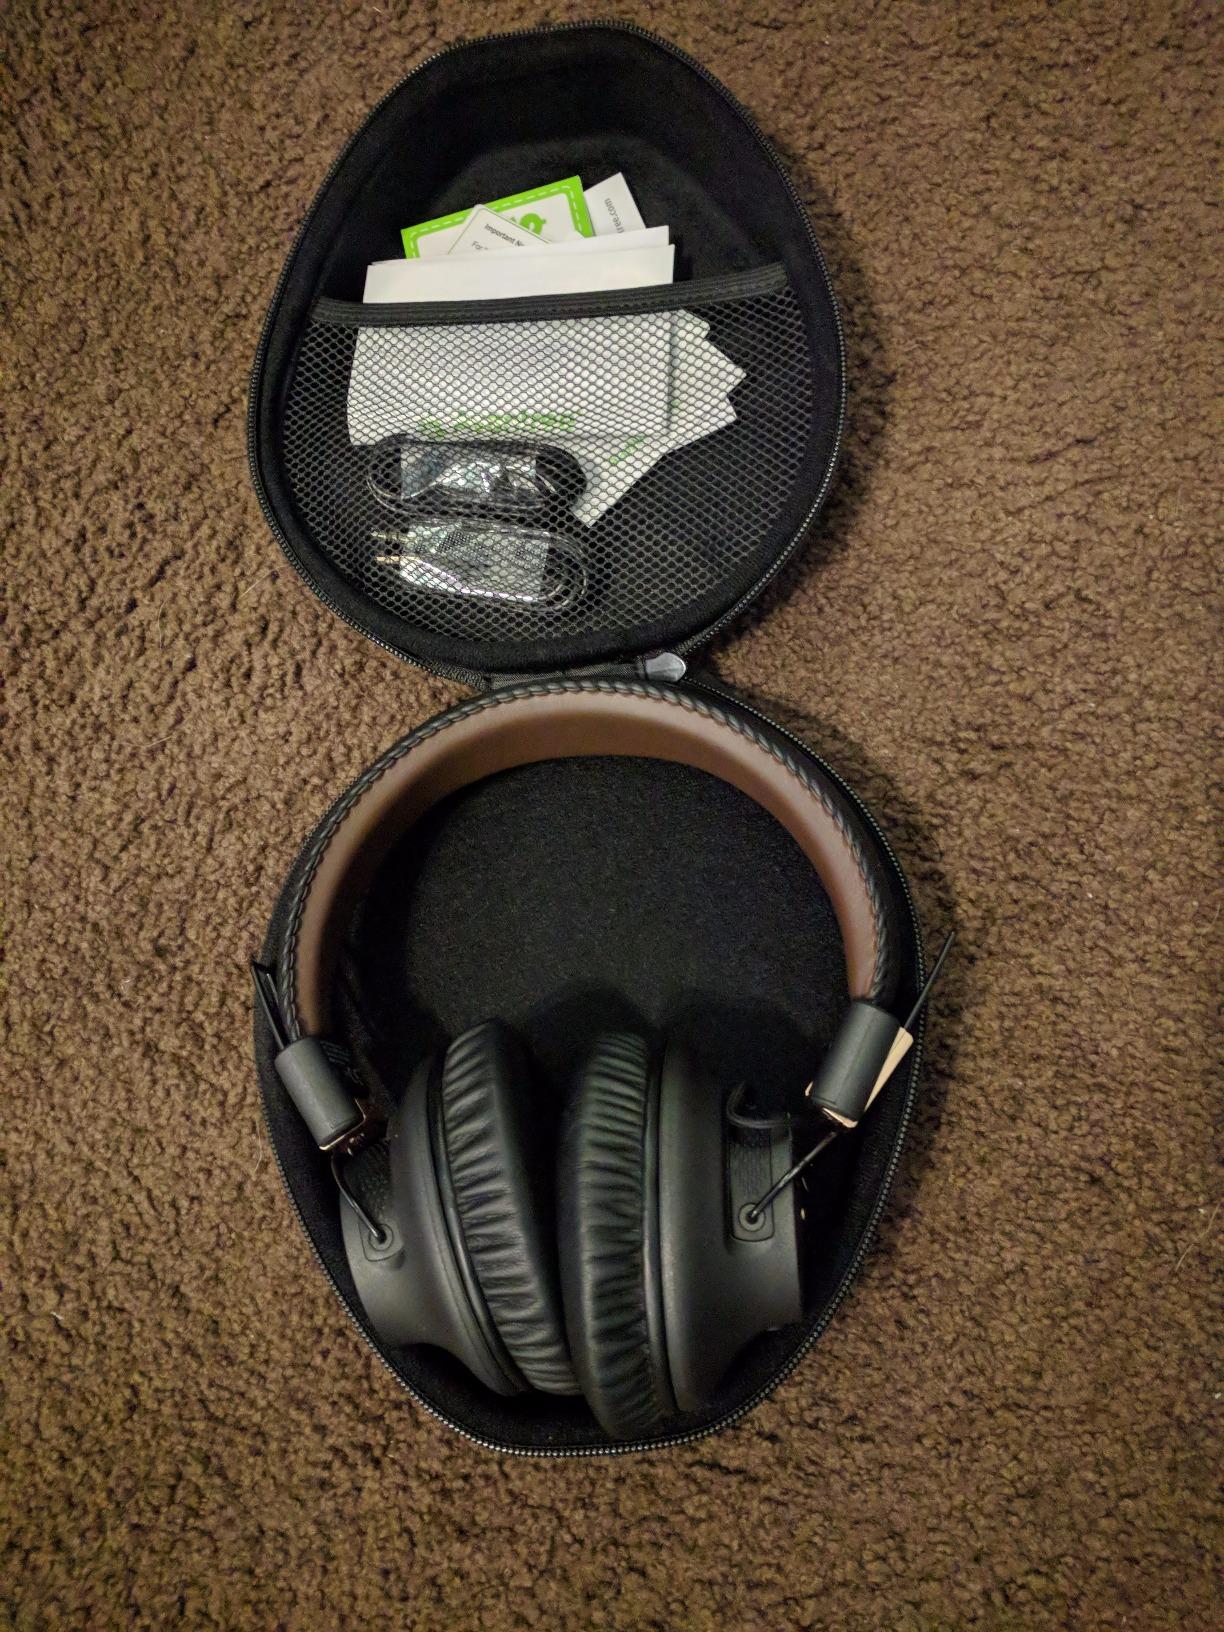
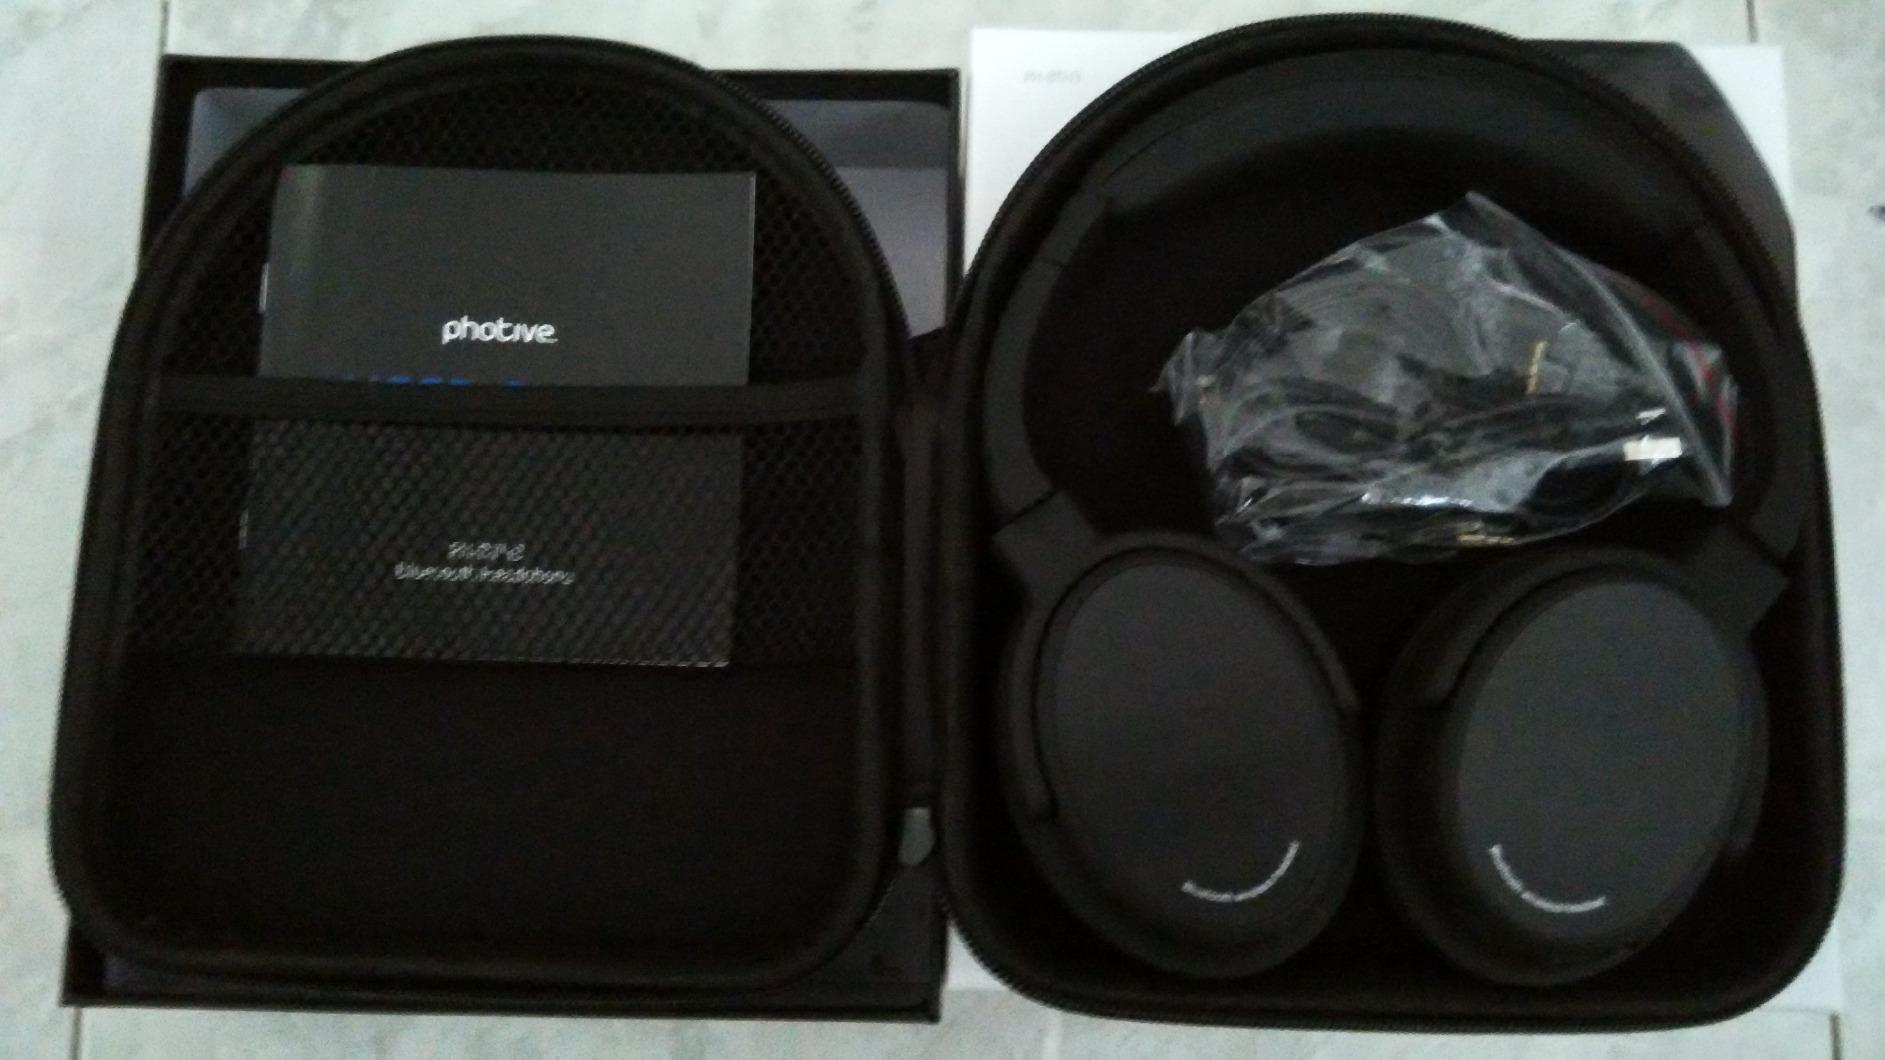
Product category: headphones
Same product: no